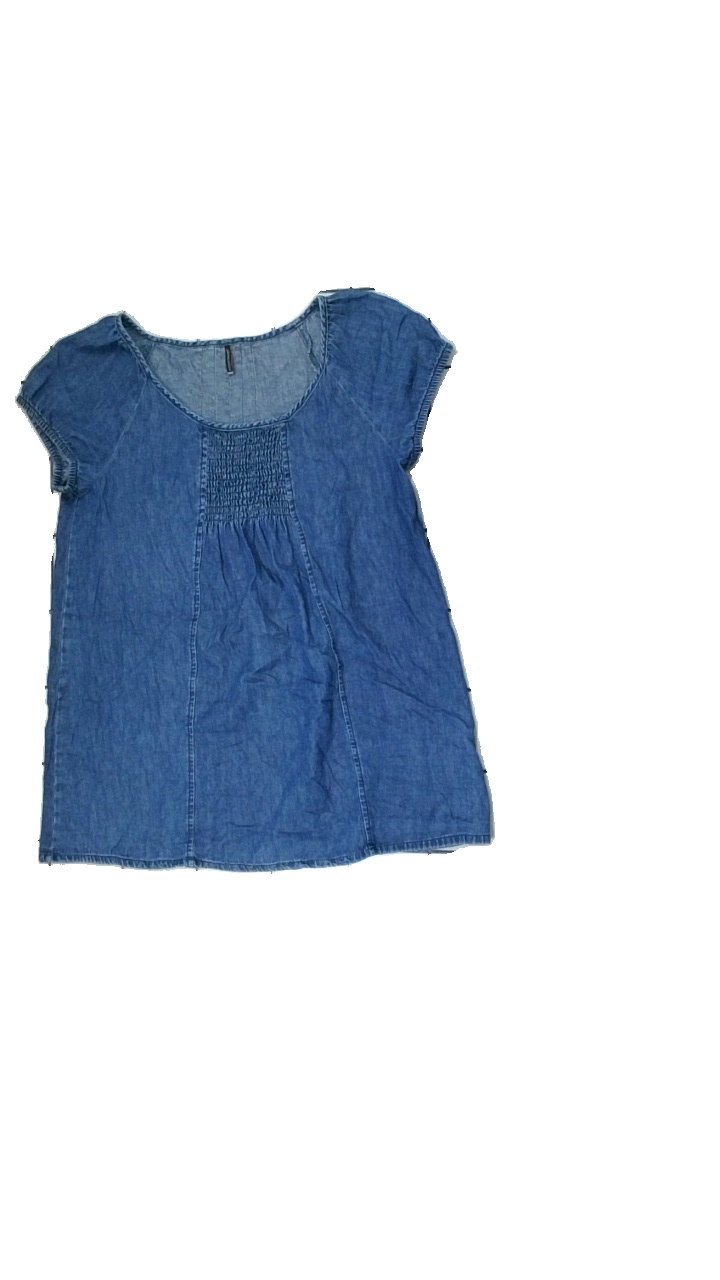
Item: Blouse (Ladies)
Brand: Soya/soyaconcept
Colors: Blue
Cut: Regular
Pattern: Other
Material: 100% Cotton
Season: All
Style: Denim
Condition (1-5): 5
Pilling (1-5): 5
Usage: Reuse
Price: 50-100